Ralph Hutchinson

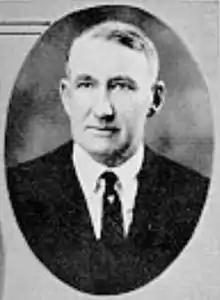
"Wickiup 1923", Idaho State yearbook

Ralph Fielding "Hutch" Hutchinson (February 19, 1878 – March 30, 1935) was an American football, basketball, and baseball player. He served as the head football coach at Dickinson College (1901), the University of Texas at Austin (1903–1905), the University of New Mexico (1911–1916), Washington & Jefferson College (1918), the University of Idaho (1919), and the Idaho Technical Institute (now Idaho State University) (1920–1927), compiling a career college football record of 62–55–6. Hutchinson was also the head basketball coach at New Mexico (1910–1917), Idaho (1919–1920), and Idaho Technical (1926–1927), amassing a career college basketball record of 56–18, and the head baseball coach at Texas from 1904 to 1906 and at New Mexico from 1910 to 1917, tallying a career college baseball mark of 69–44–2.